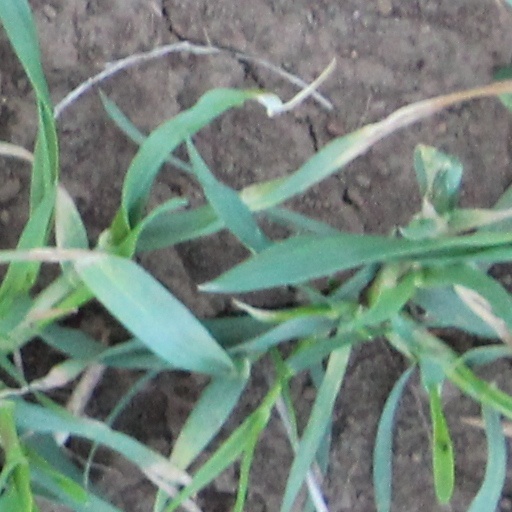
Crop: wheat